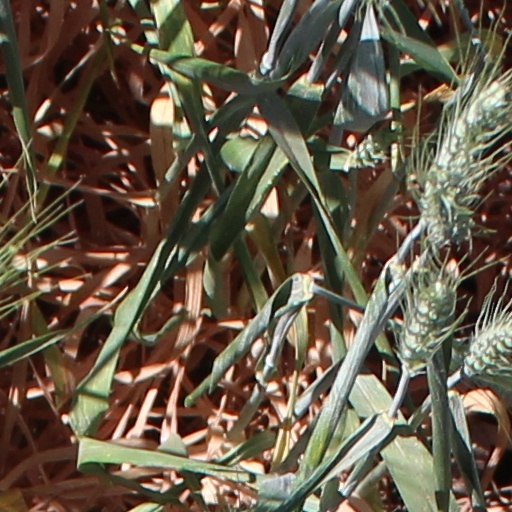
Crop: wheat